Kyle Holder

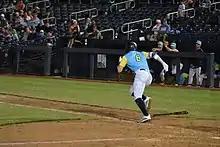
Holder with the Trenton Thunder

Kyle Patrick Holder (born May 25, 1994) is an American former professional baseball shortstop. He played college baseball at University of San Diego. He was drafted 30th overall by the New York Yankees in the first round of the 2015 MLB draft.